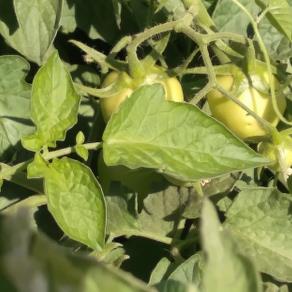
Crop: Tomato
Condition: healthy-leaf